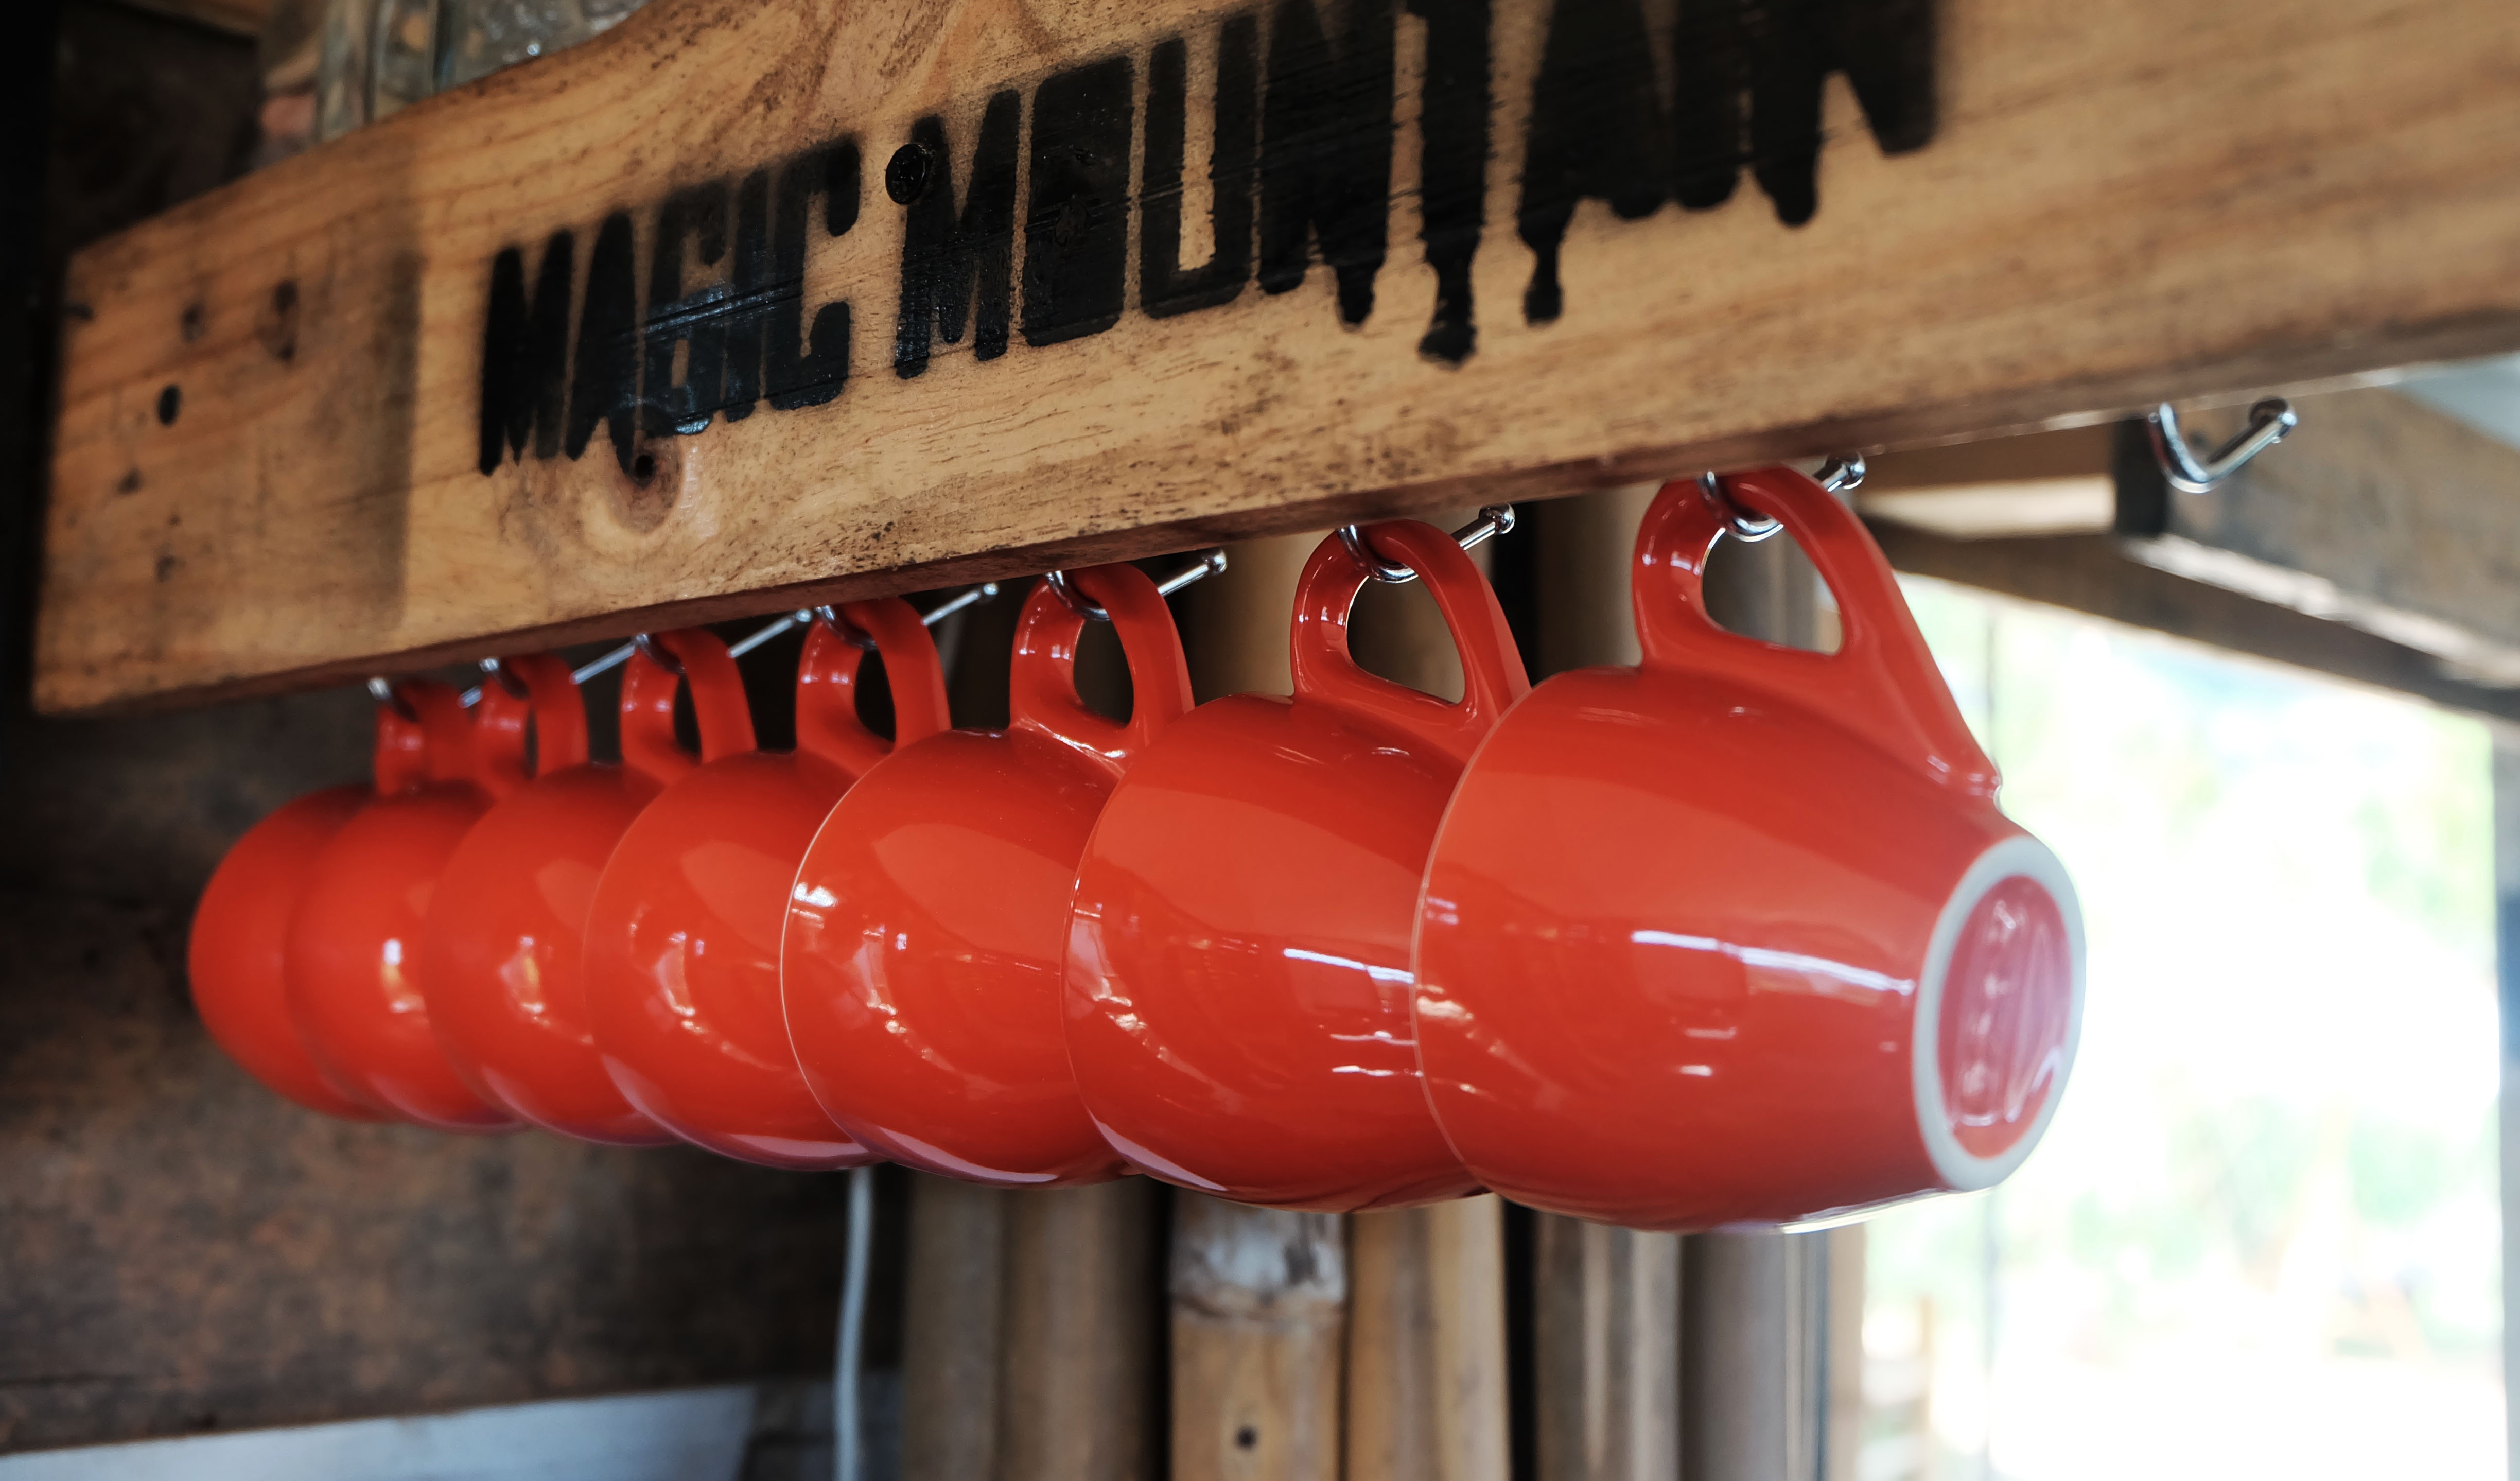
coffee shop, coffee, tea, morning, glass, atmosphere, store, red, vehicle, relax, drink, milk, coffee mug, holidays, man made object, tea mug, automotive exterior